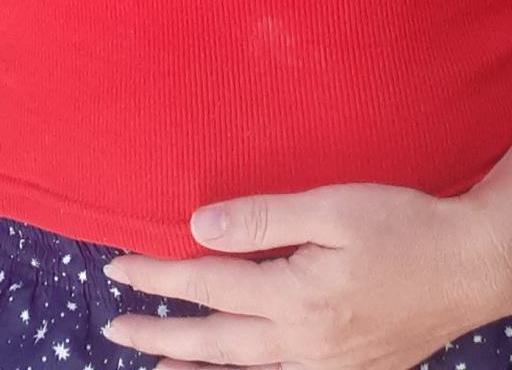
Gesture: no_gesture